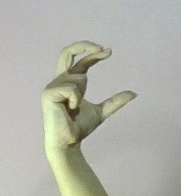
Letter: thal